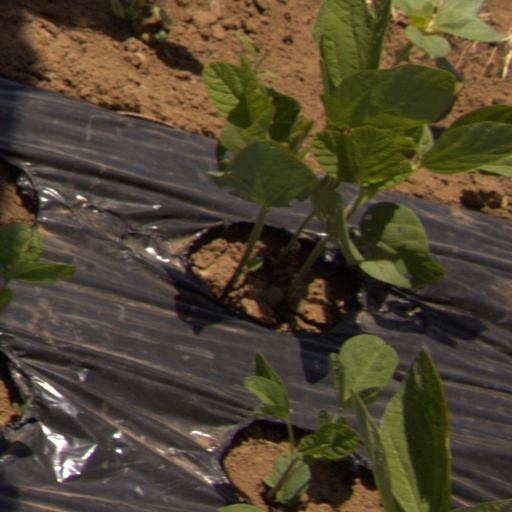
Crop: Jerusalem artichoke